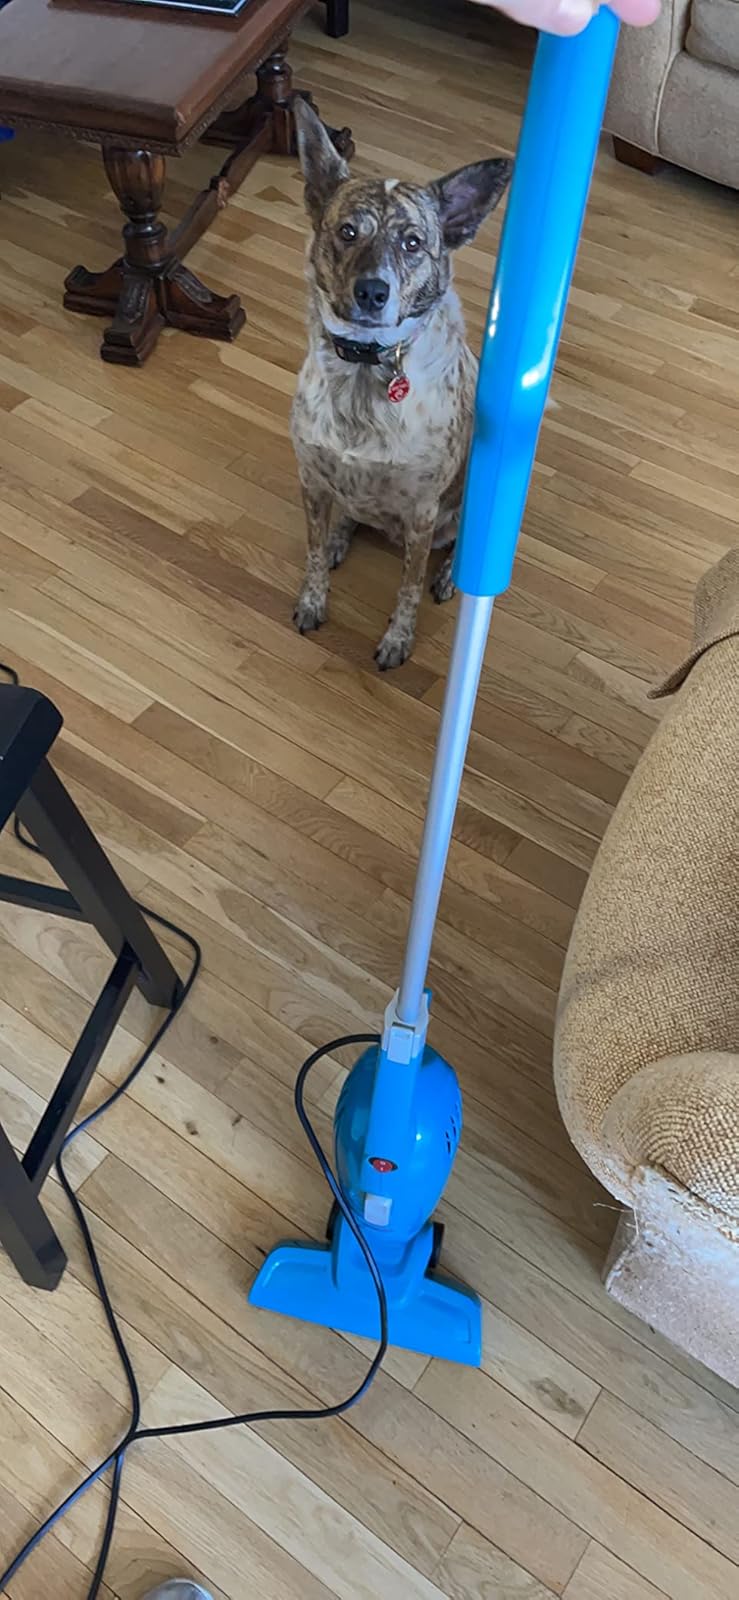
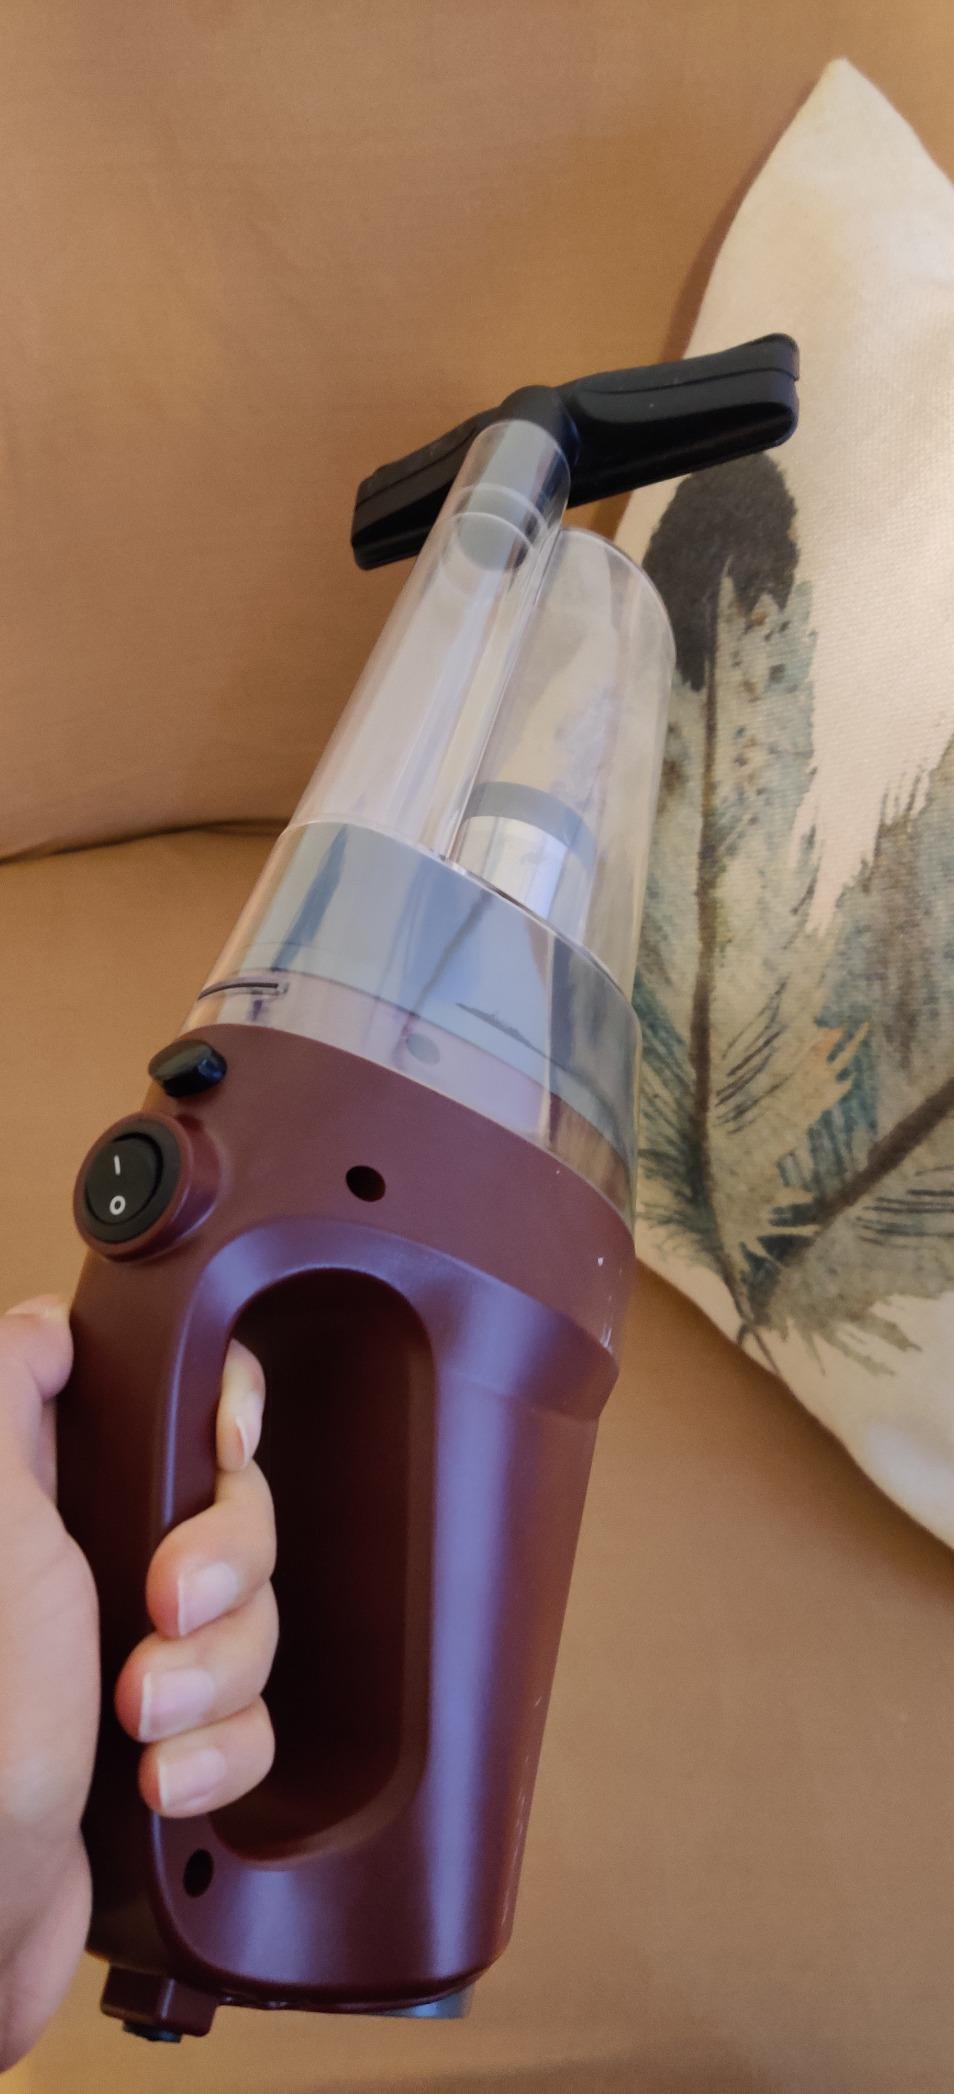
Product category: items_vacuum
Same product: no